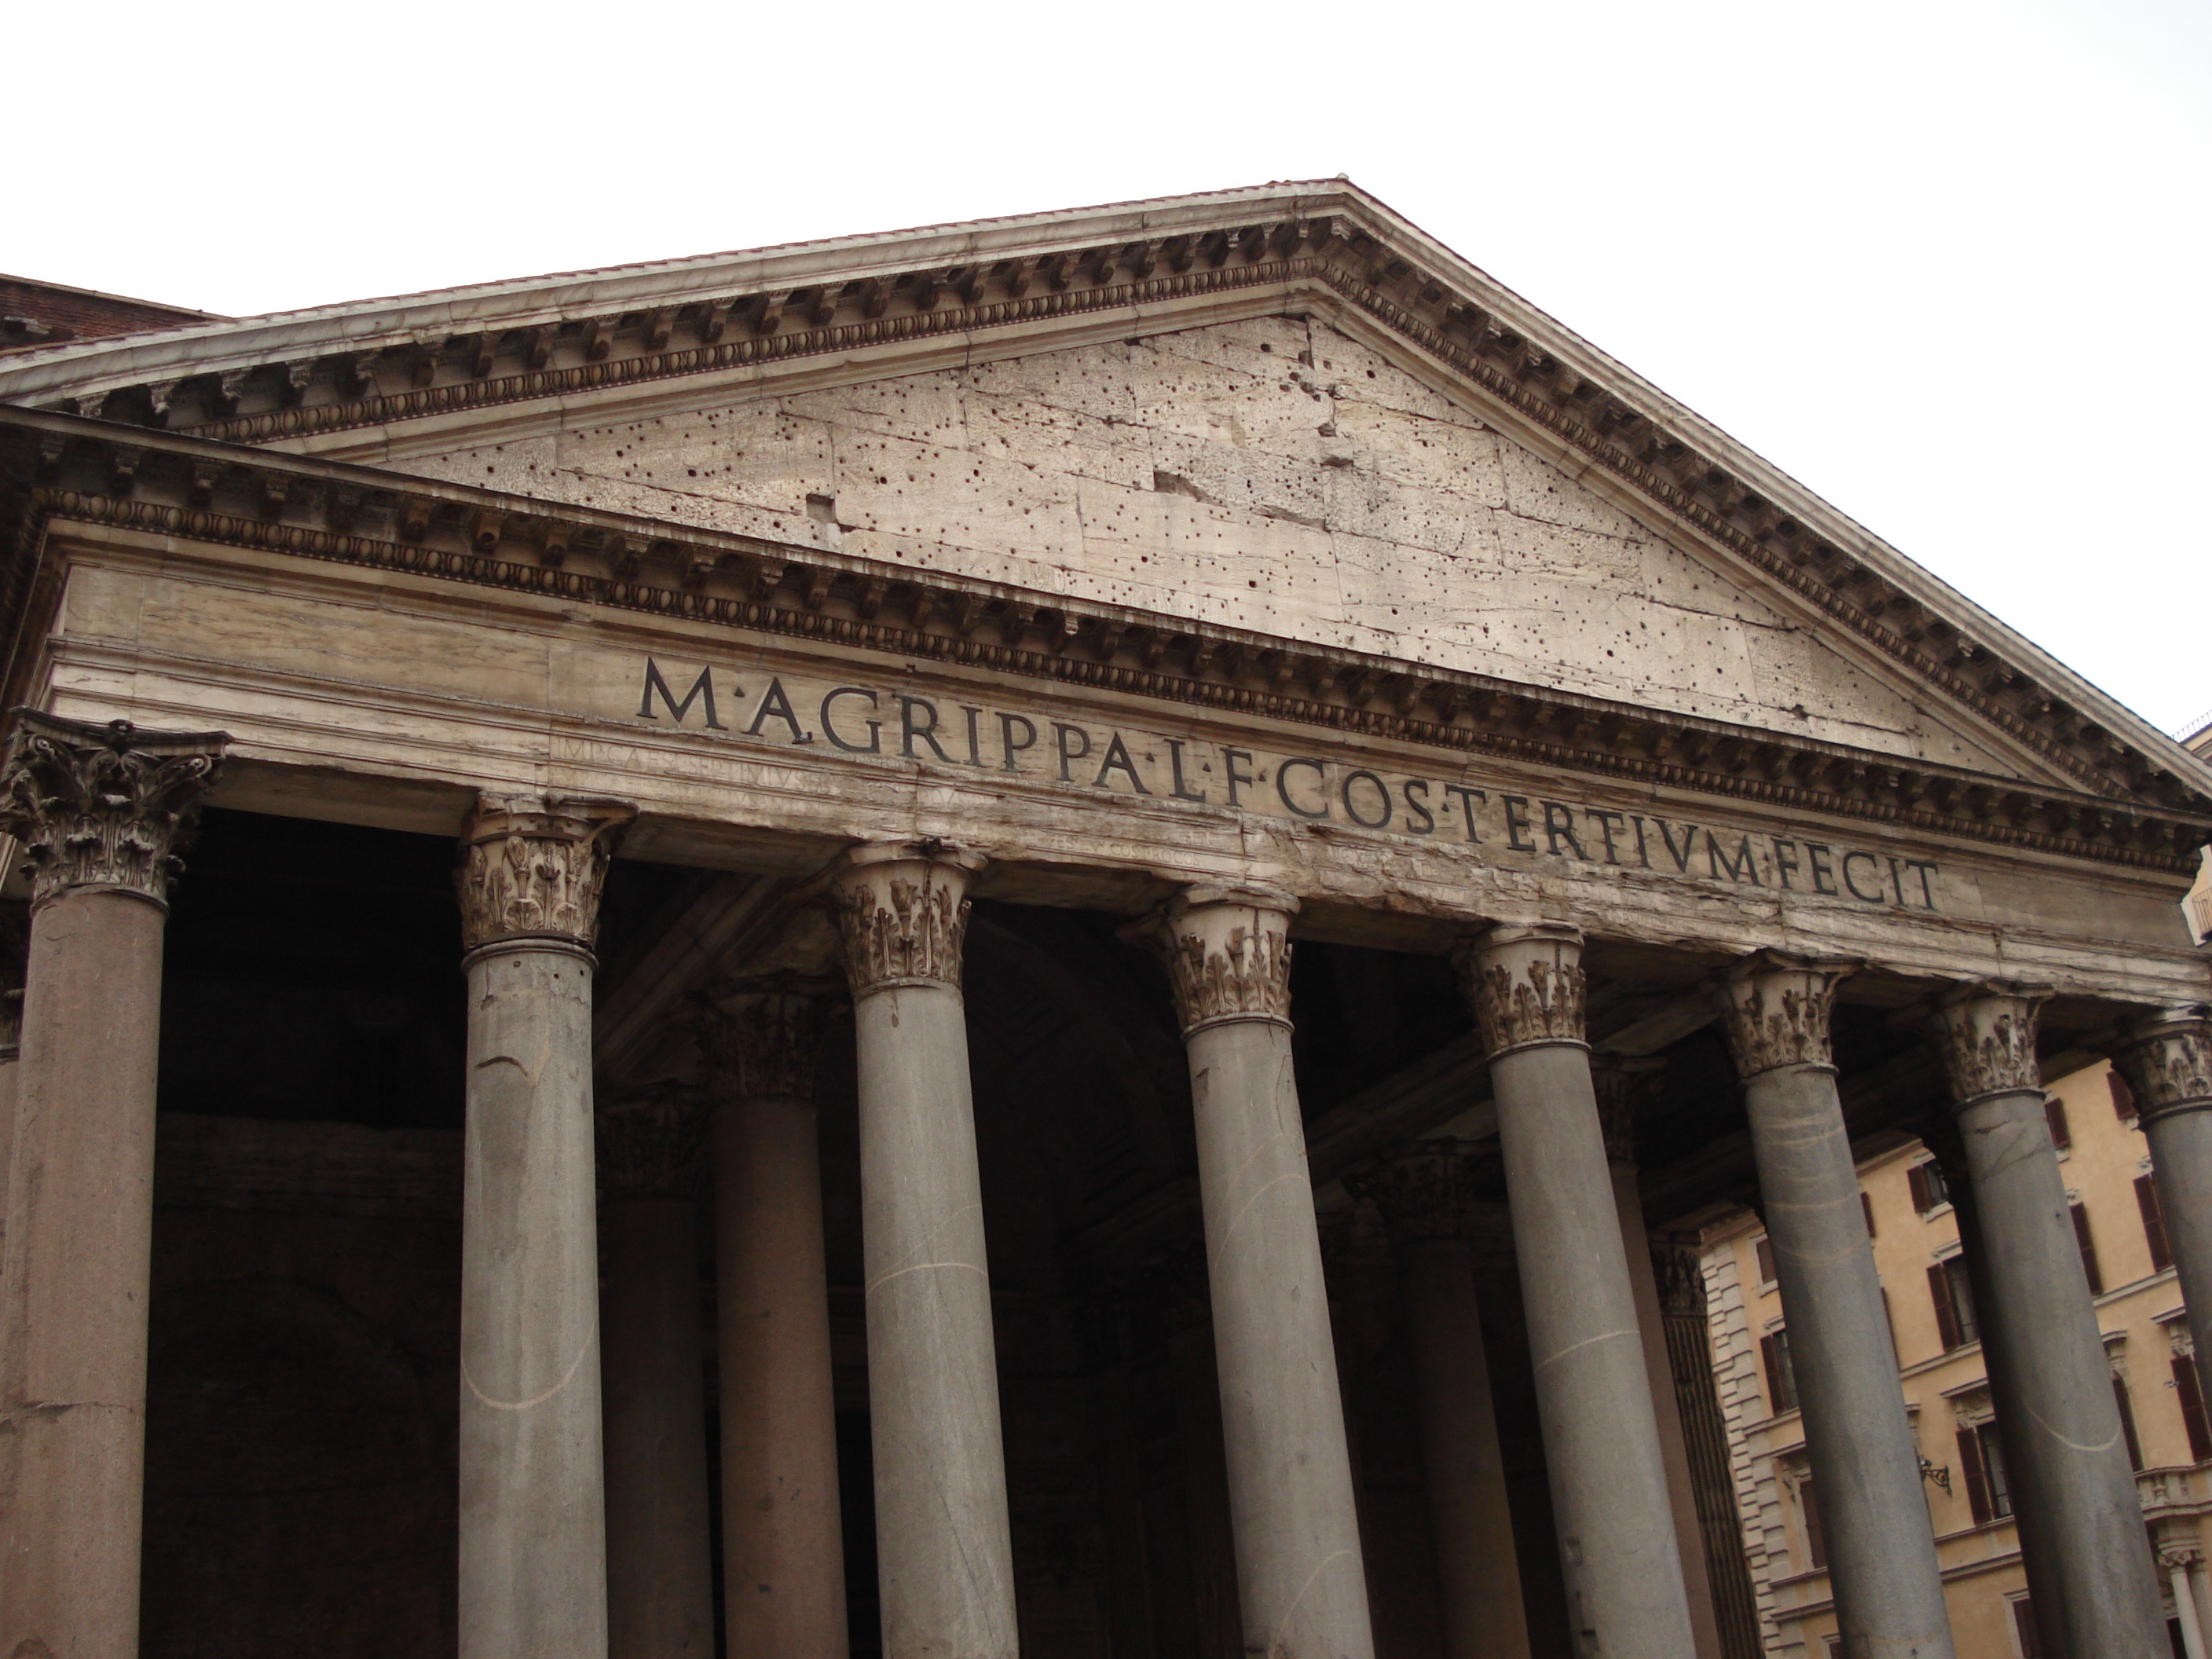
architecture, structure, building, old, column, landmark, italy, facade, place of worship, rome, synagogue, court, basilica, pantheon, ancient rome, roman temple, classical architecture, ancient history, ancient roman architecture